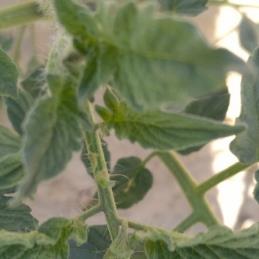
Crop: Tomato
Condition: healthy-leaf